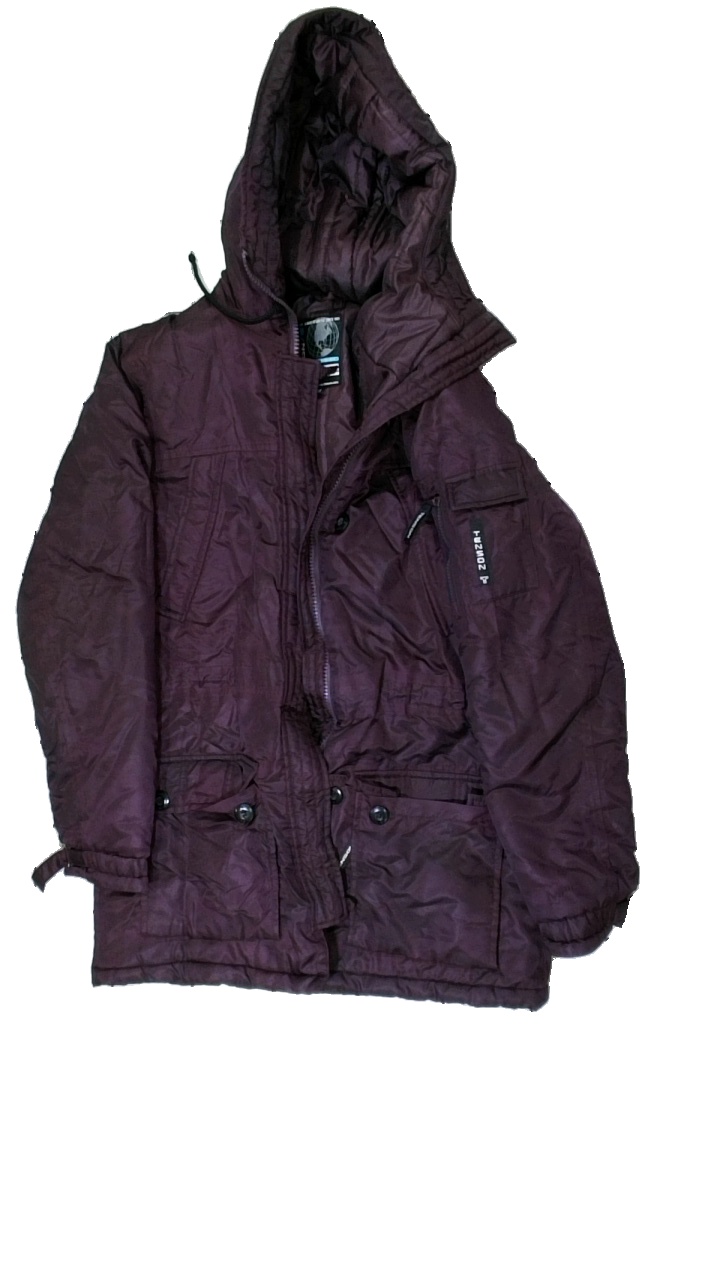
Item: Jacket (Ladies)
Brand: Tenson
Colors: Purple
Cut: Regular
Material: Outer: Polyamid; Inner: 100% polyster
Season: All
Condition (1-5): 3
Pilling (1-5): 5
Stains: Major
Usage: Export
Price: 50-100